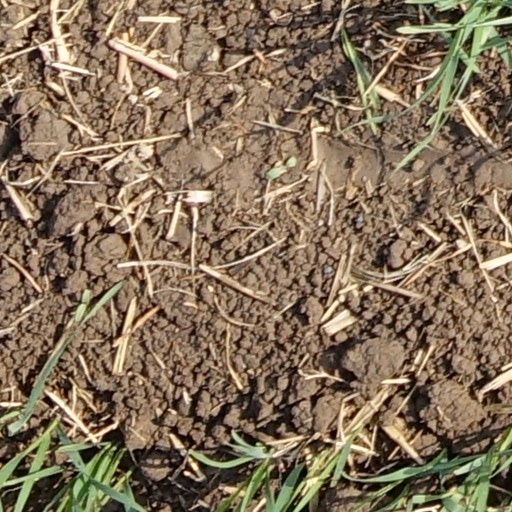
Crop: wheat